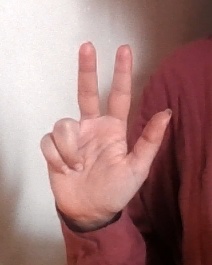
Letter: al